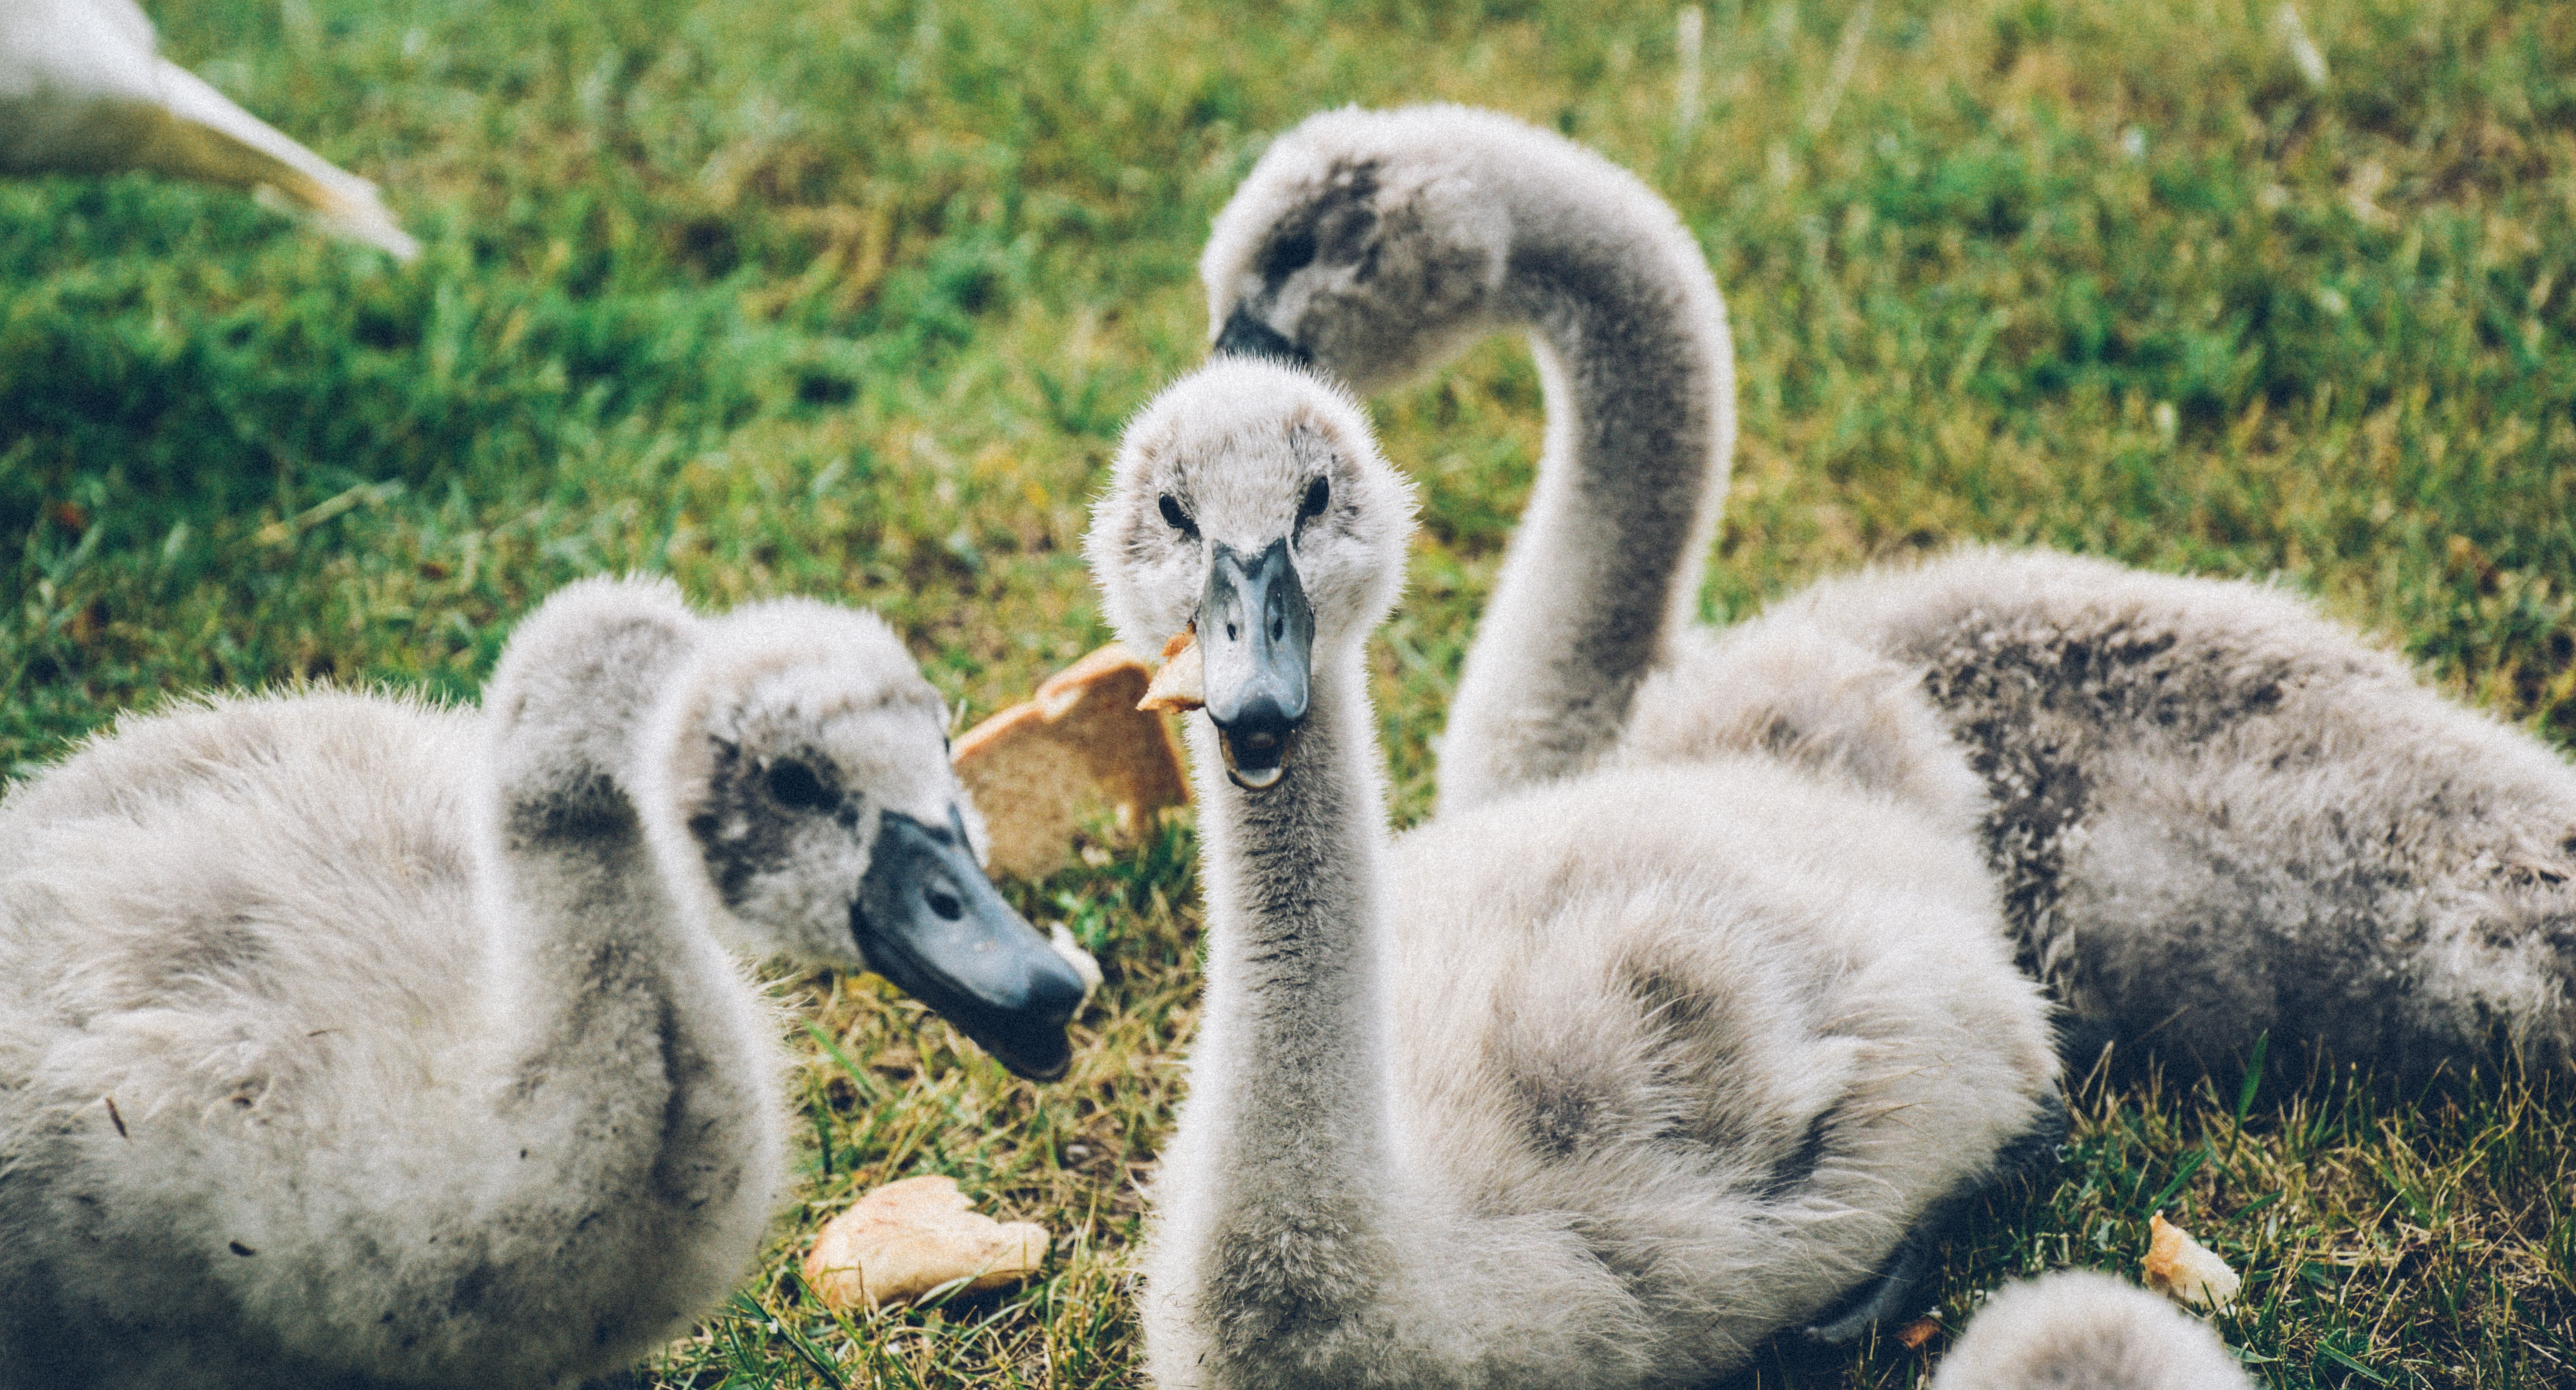
vertebrate, swan, bird, water bird, ducks, geese and swans, wildlife, beak, terrestrial animal, adaptation, grass, waterfowl, duck, livestock, plant, landscape, grassland